Venezuelan Federation of Chambers of Commerce

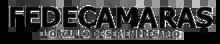

The Venezuelan Federation of Chambers of Commerce and Production (Spanish: "Federación de Cámaras y Asociaciones de Comercio y Producción de Venezuela") or Fedecámaras is Venezuela's main business union. It is formed by businesses that represent all economic sectors of the country.